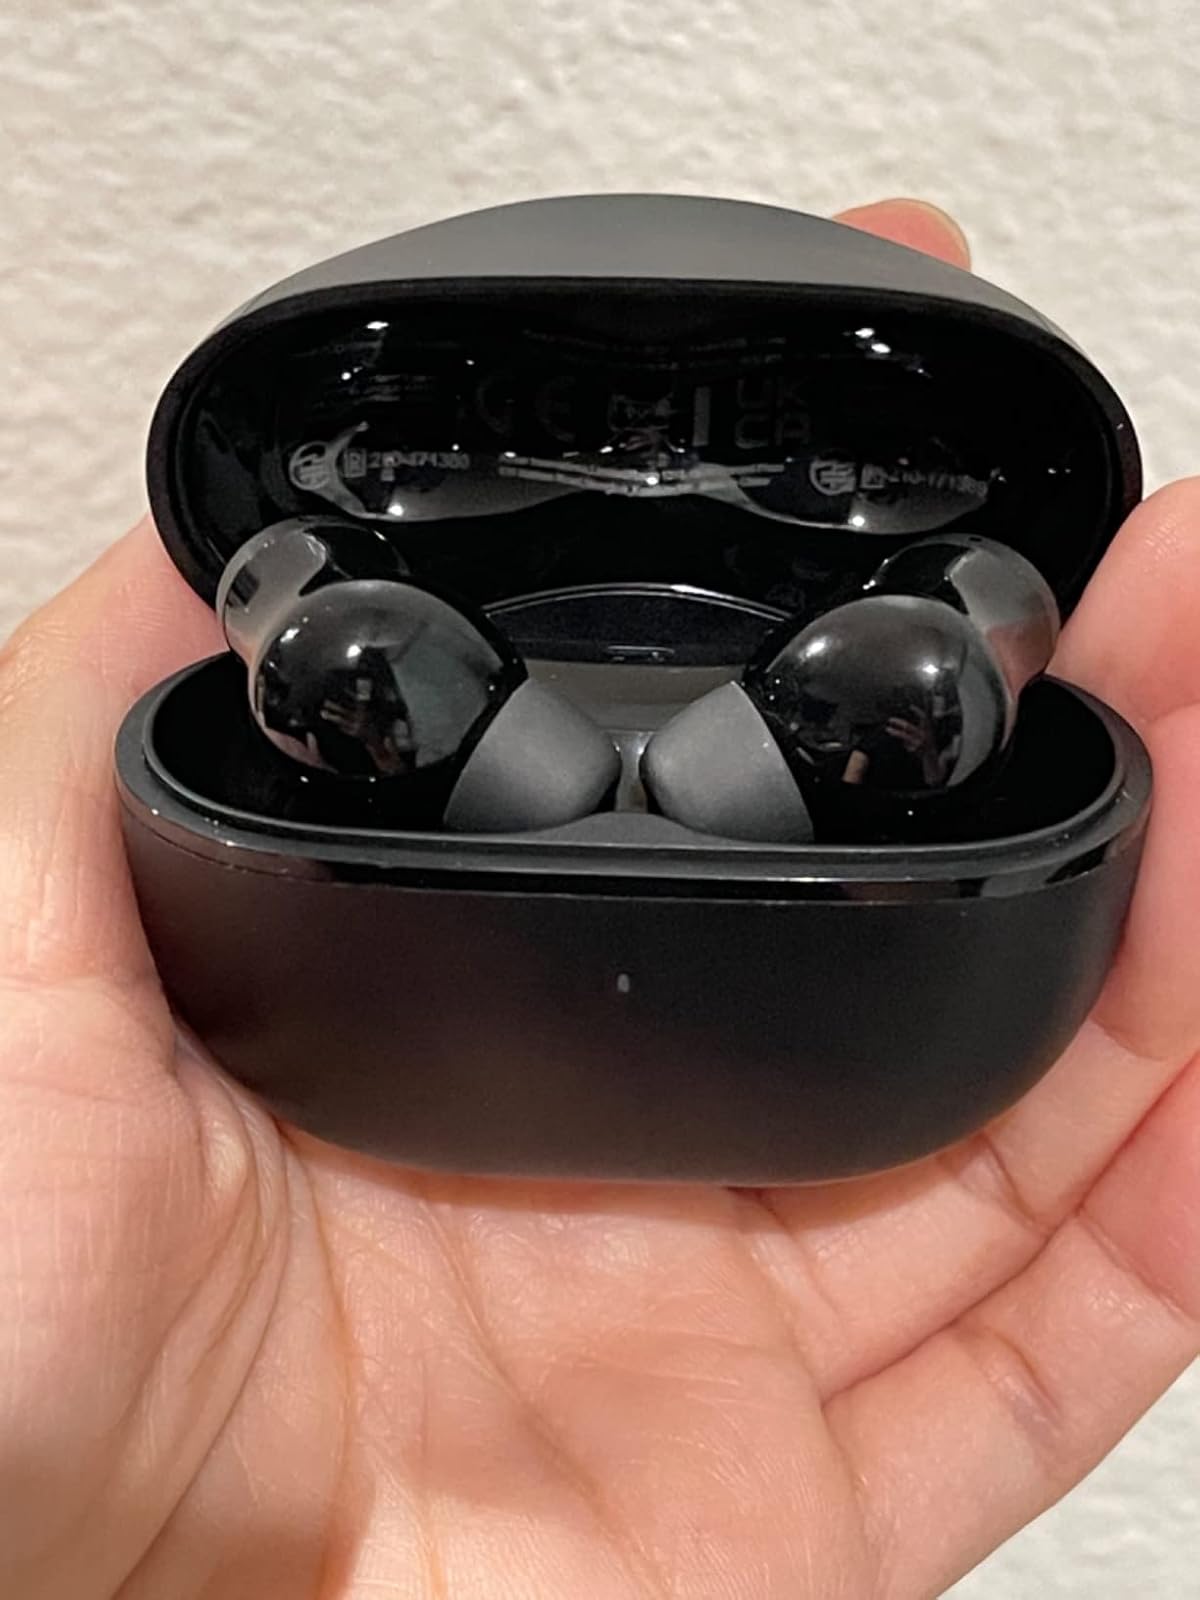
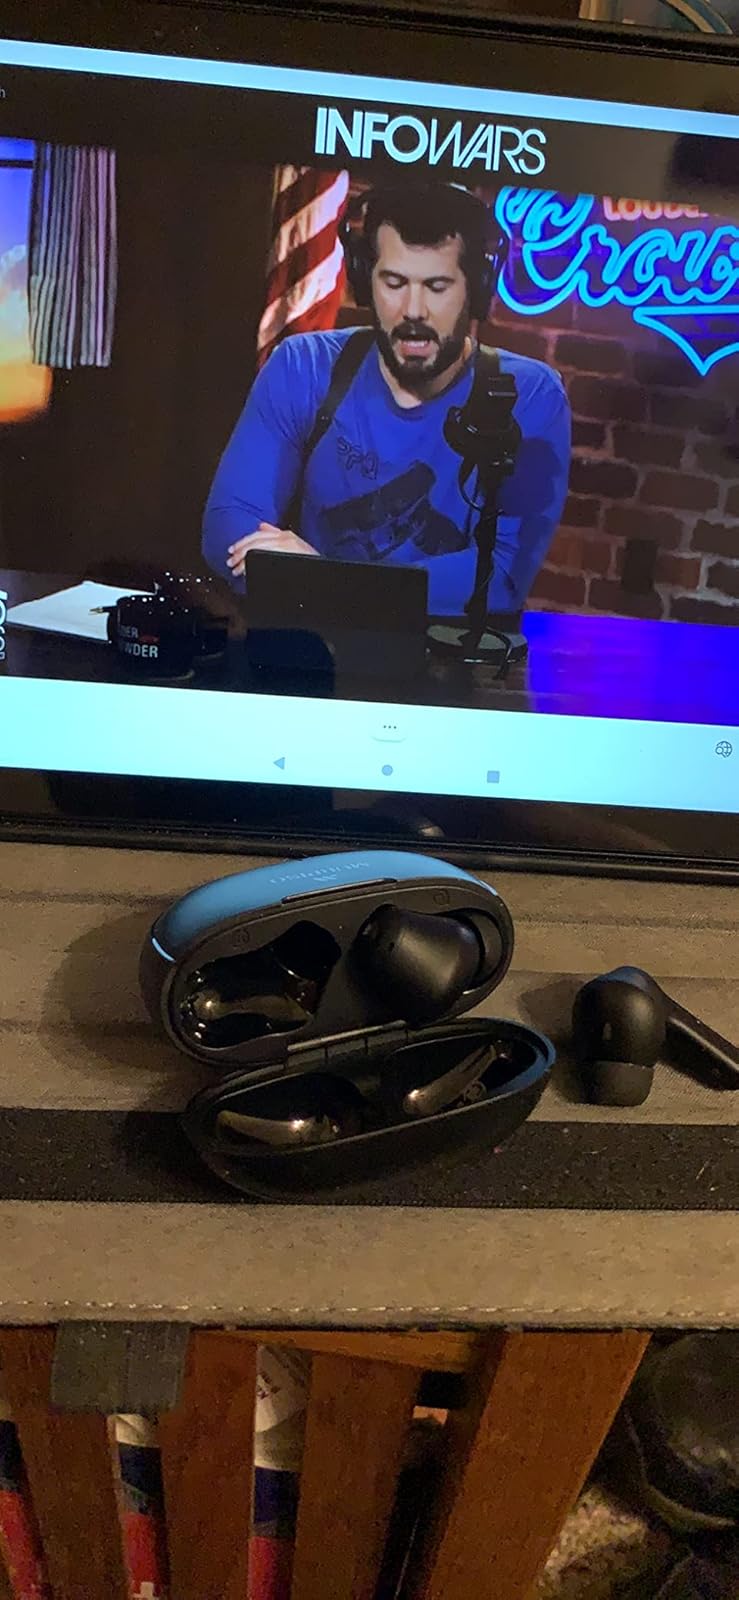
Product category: earbuds
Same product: no